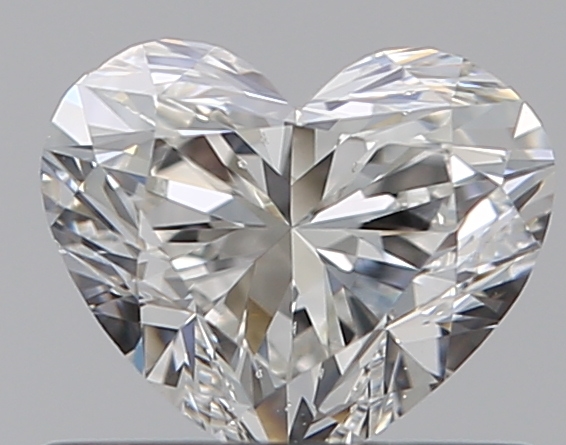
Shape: heart
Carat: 0.5
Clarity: VS2
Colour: H
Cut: EX
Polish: EX
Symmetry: VG
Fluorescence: F
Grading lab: GIA
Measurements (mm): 4.69 x 5.56 x 3.2